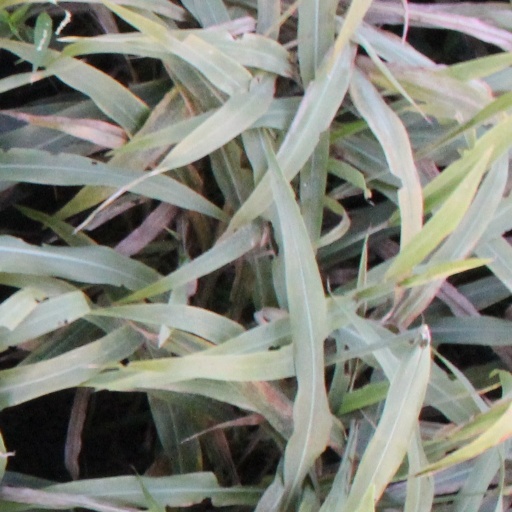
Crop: sorghum